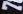
Number: 7